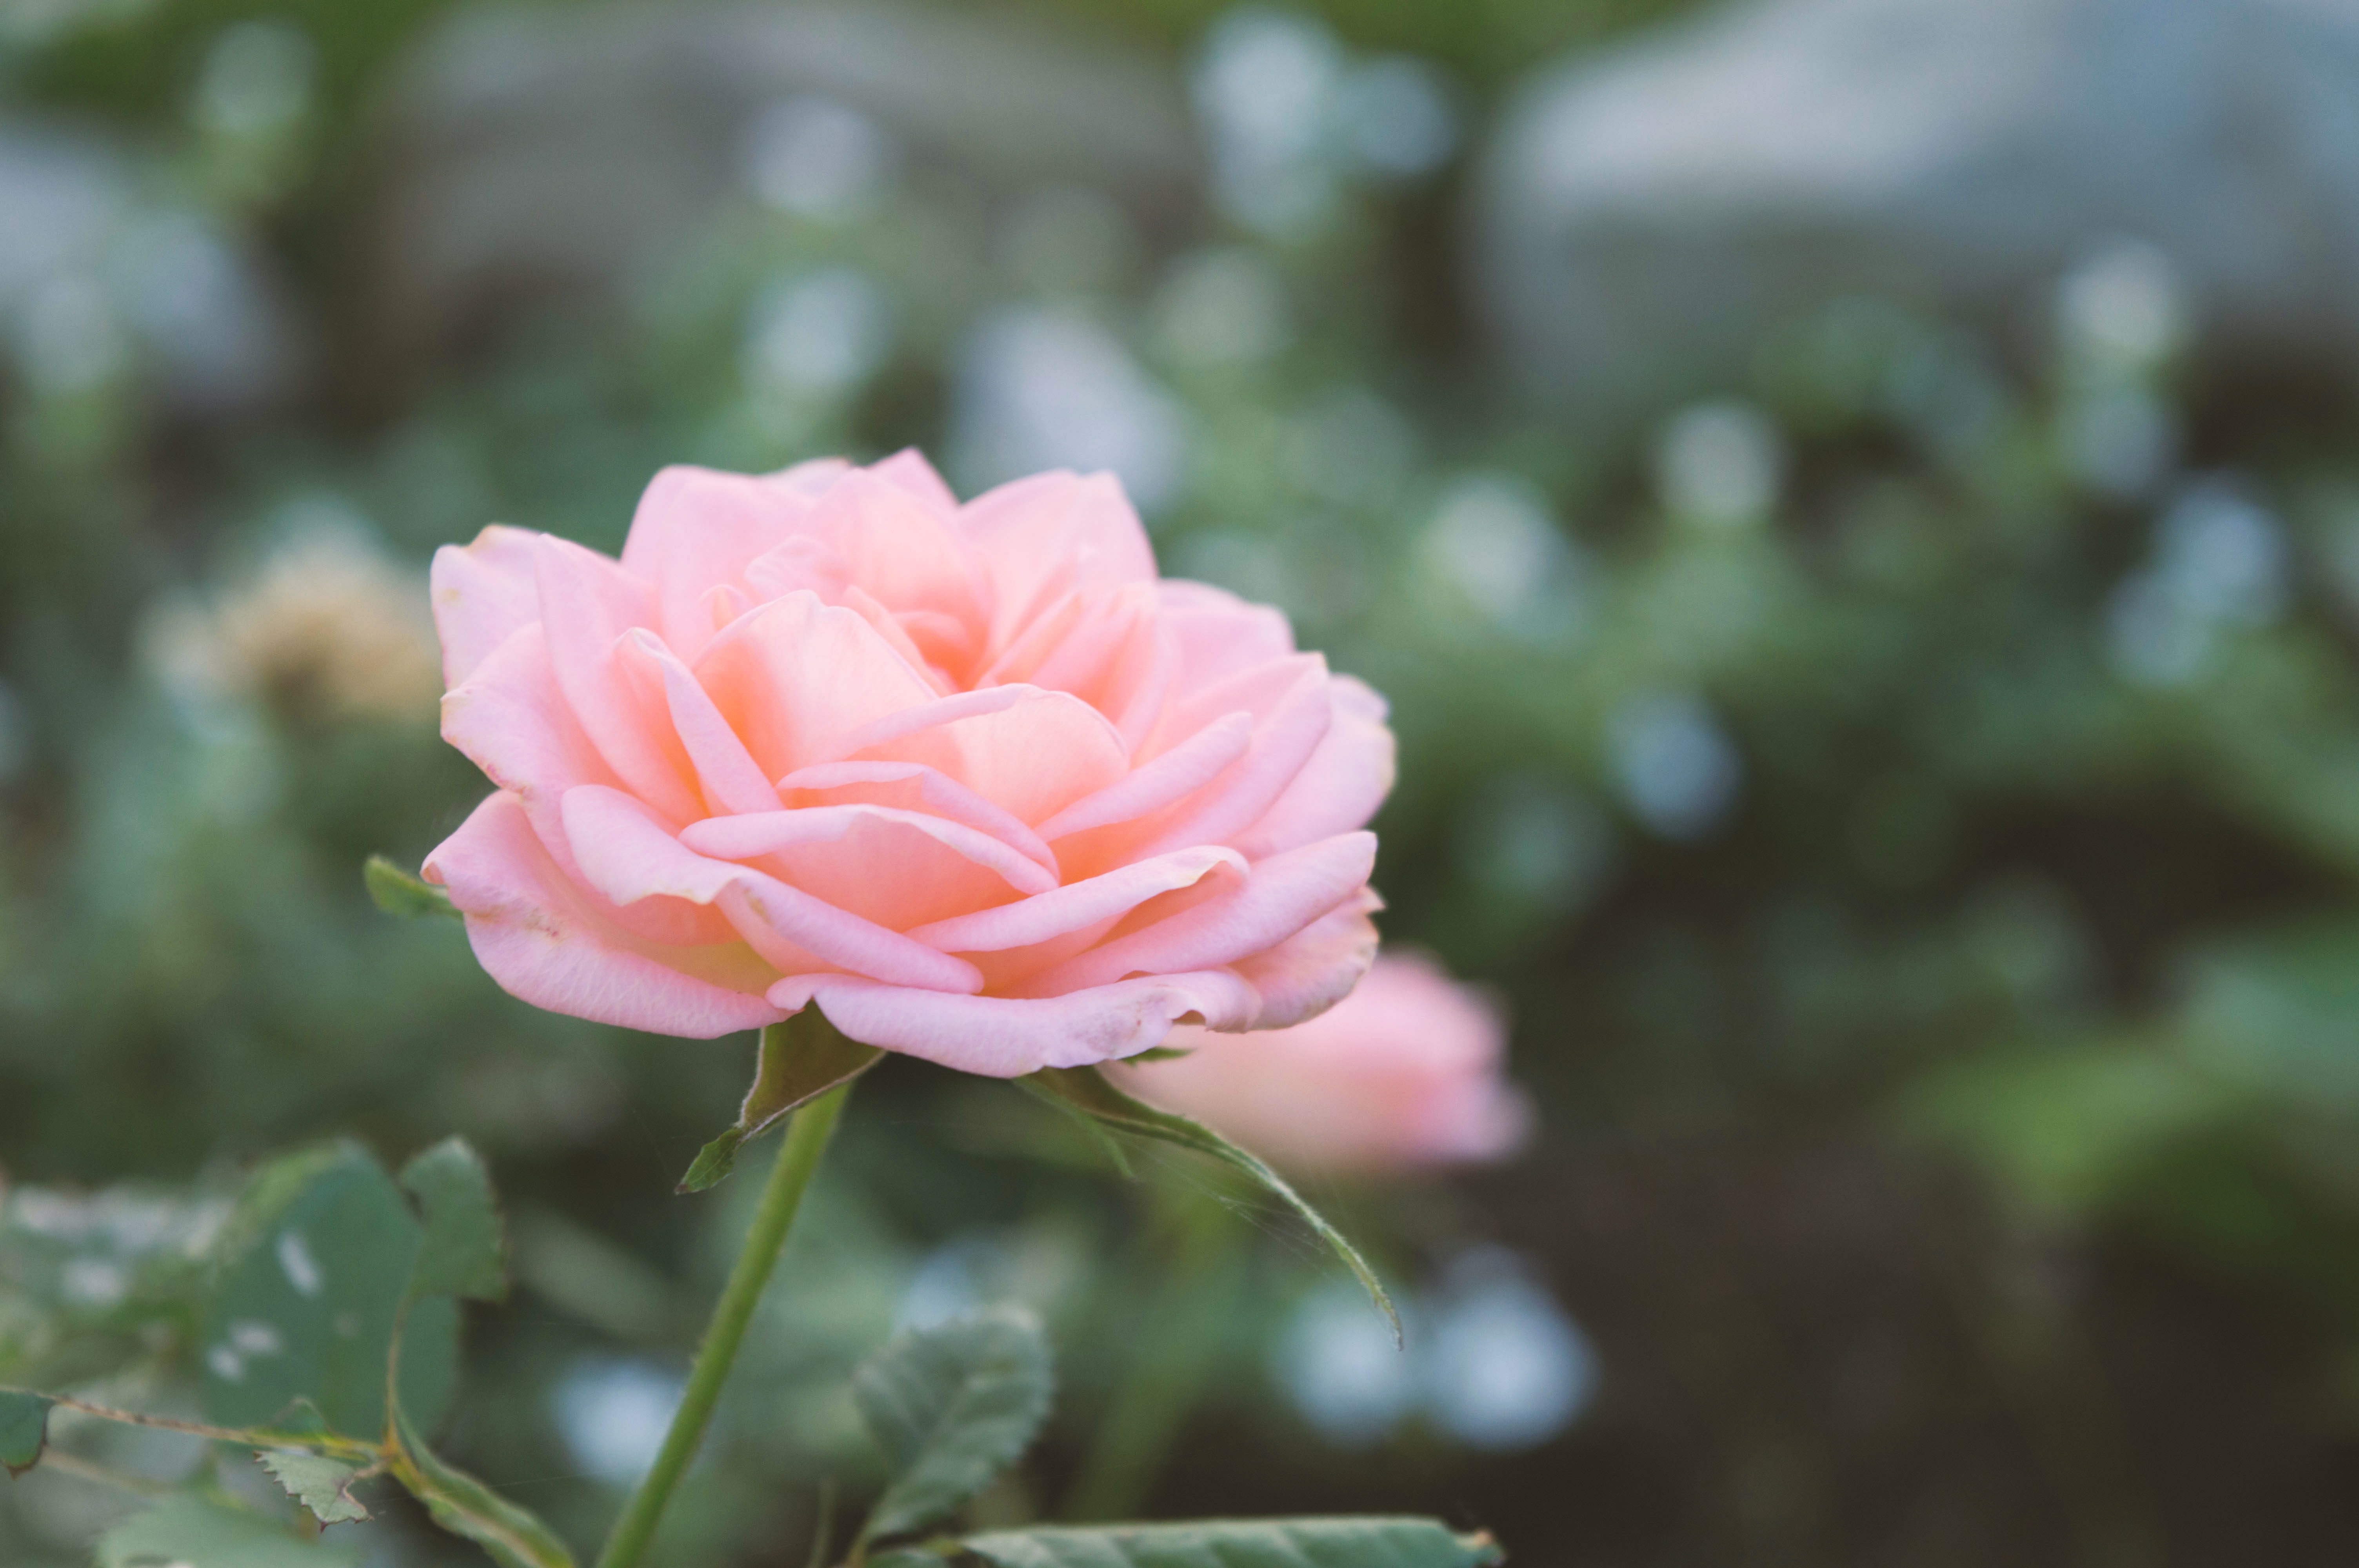
blossom, plant, flower, petal, rose, botany, flora, bud, macro photography, flowering plant, garden roses, rose family, land plant